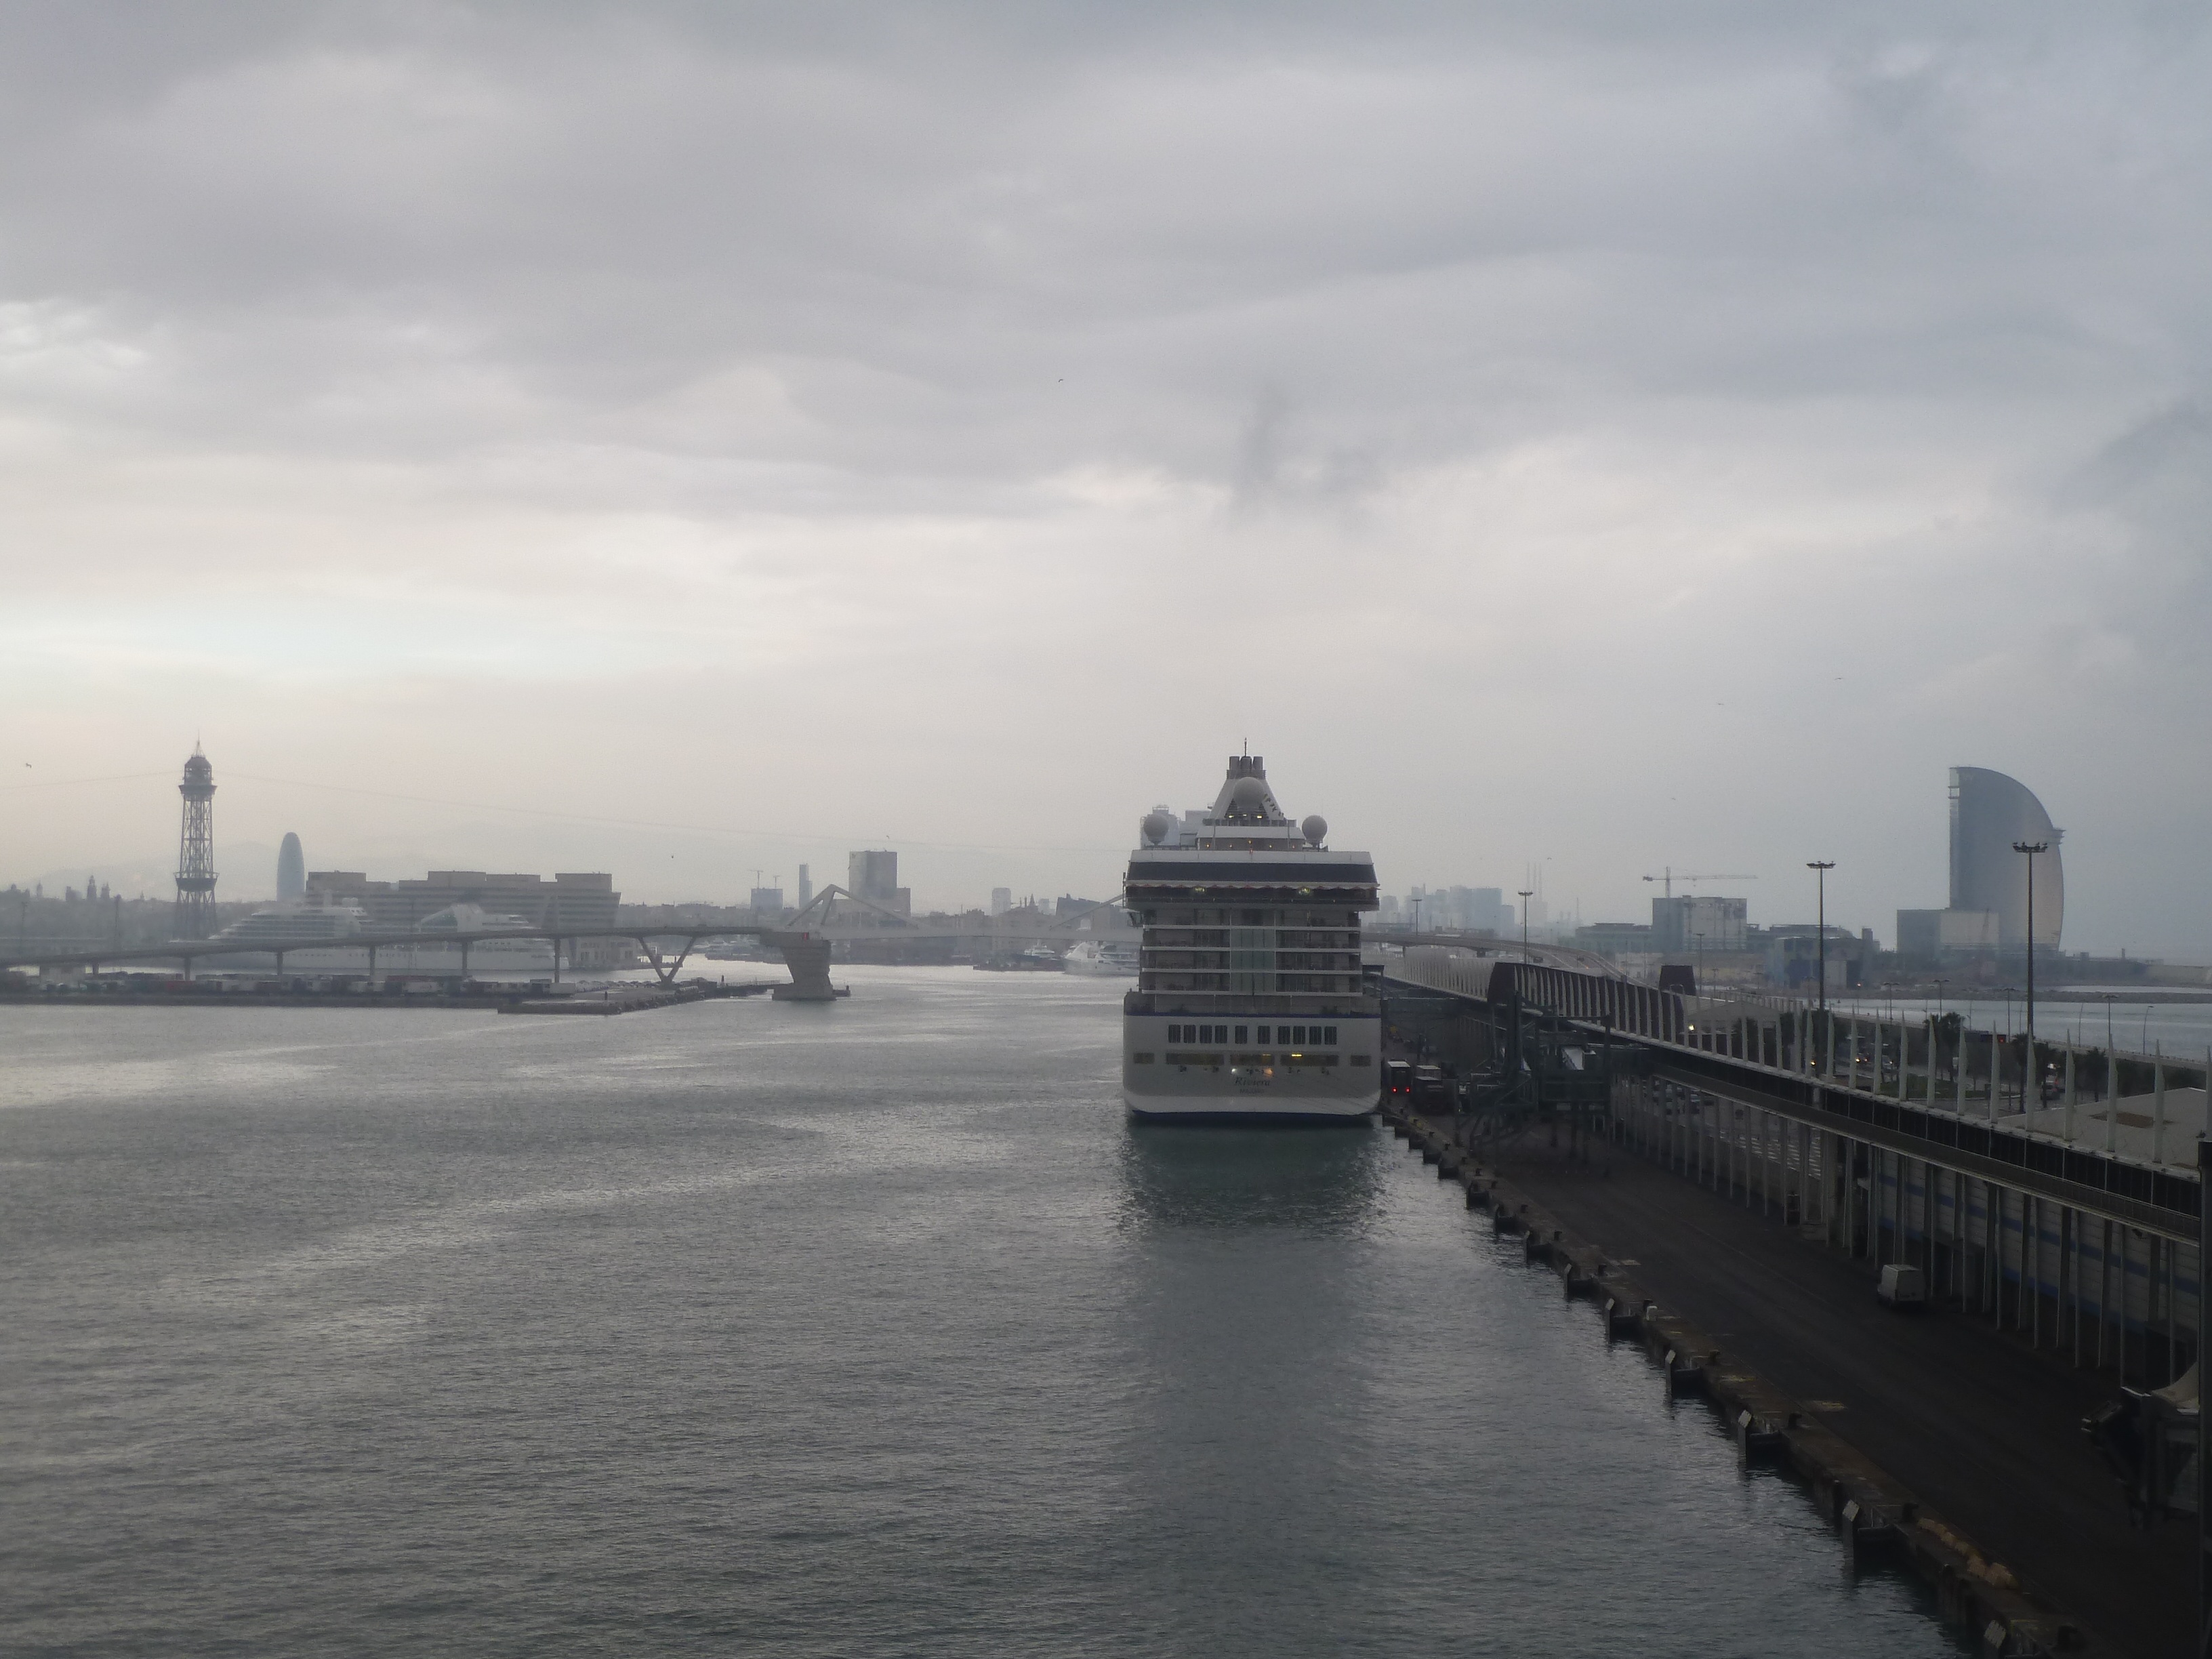
sea, coast, water, horizon, cloud, bridge, skyline, morning, city, skyscraper, pier, river, ship, cityscape, travel, dusk, reflection, mediterranean, vehicle, weather, holiday, bay, harbor, bug, port, barcelona, waterway, cruise, ferry, clouds, shipping, cruise ship, passenger ship, ship travel, driving cruise ship, aida, atmospheric phenomenon